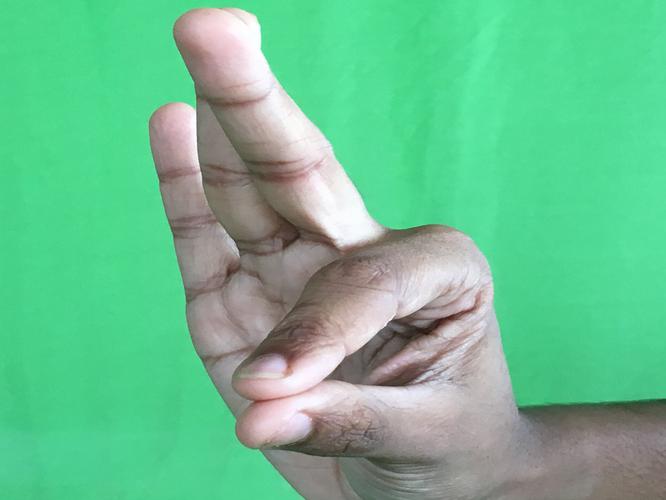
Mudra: Hamsasyam
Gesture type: single_hand